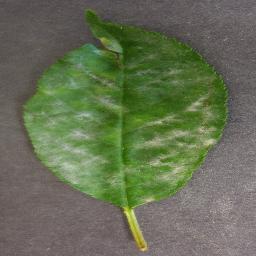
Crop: cherry
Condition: (including_sour)_powdery_mildew